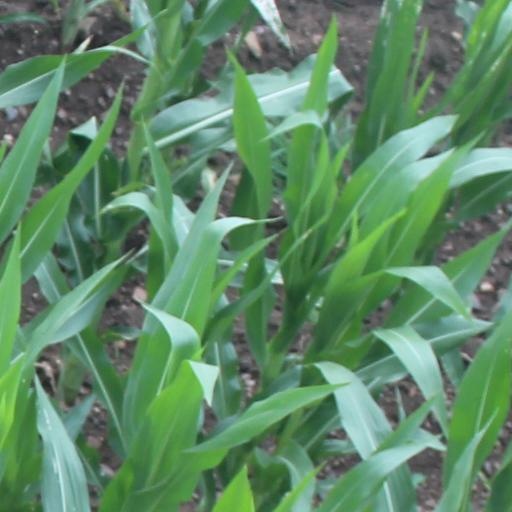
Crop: maize; corn